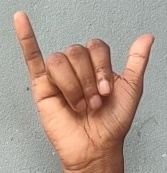
ASL sign: Y